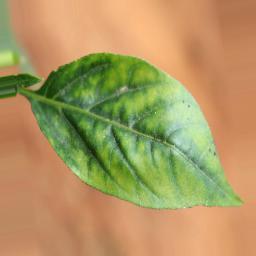
Label: mites_and_trips